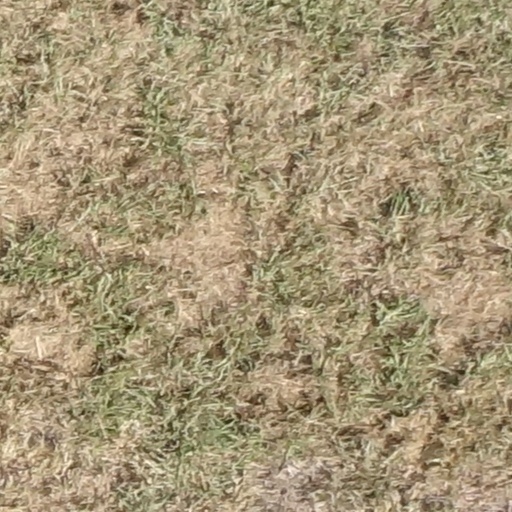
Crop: sorghum